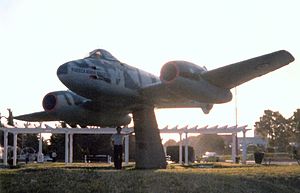
Gloster Meteor / Operationel historie / Argentina
Meteor C-038 ved Plaza Fuerzas Armadas i Junín, cirka 1980
"Gloster Meteor var den første britiske jetjager, og de Allieredes eneste operationelle jetfly under 2.verdenskrig. Udviklingen af Meteor var i høj grad en følge af den revolutionerende turbojetmotor, der blev udviklet af Sir Frank Whittle og hans firma, Power Jets Ltd. Med øgenavnet ""kødkassen"" var Meteor ikke et aerodynamisk sofistikeret fly, men viste sig i kamp at være en vellykket jager. Glosters civile Meteor F.4 demonstrationsfly G-AIDC fra 1946 var det første civilt registrerede jetfly i verden.